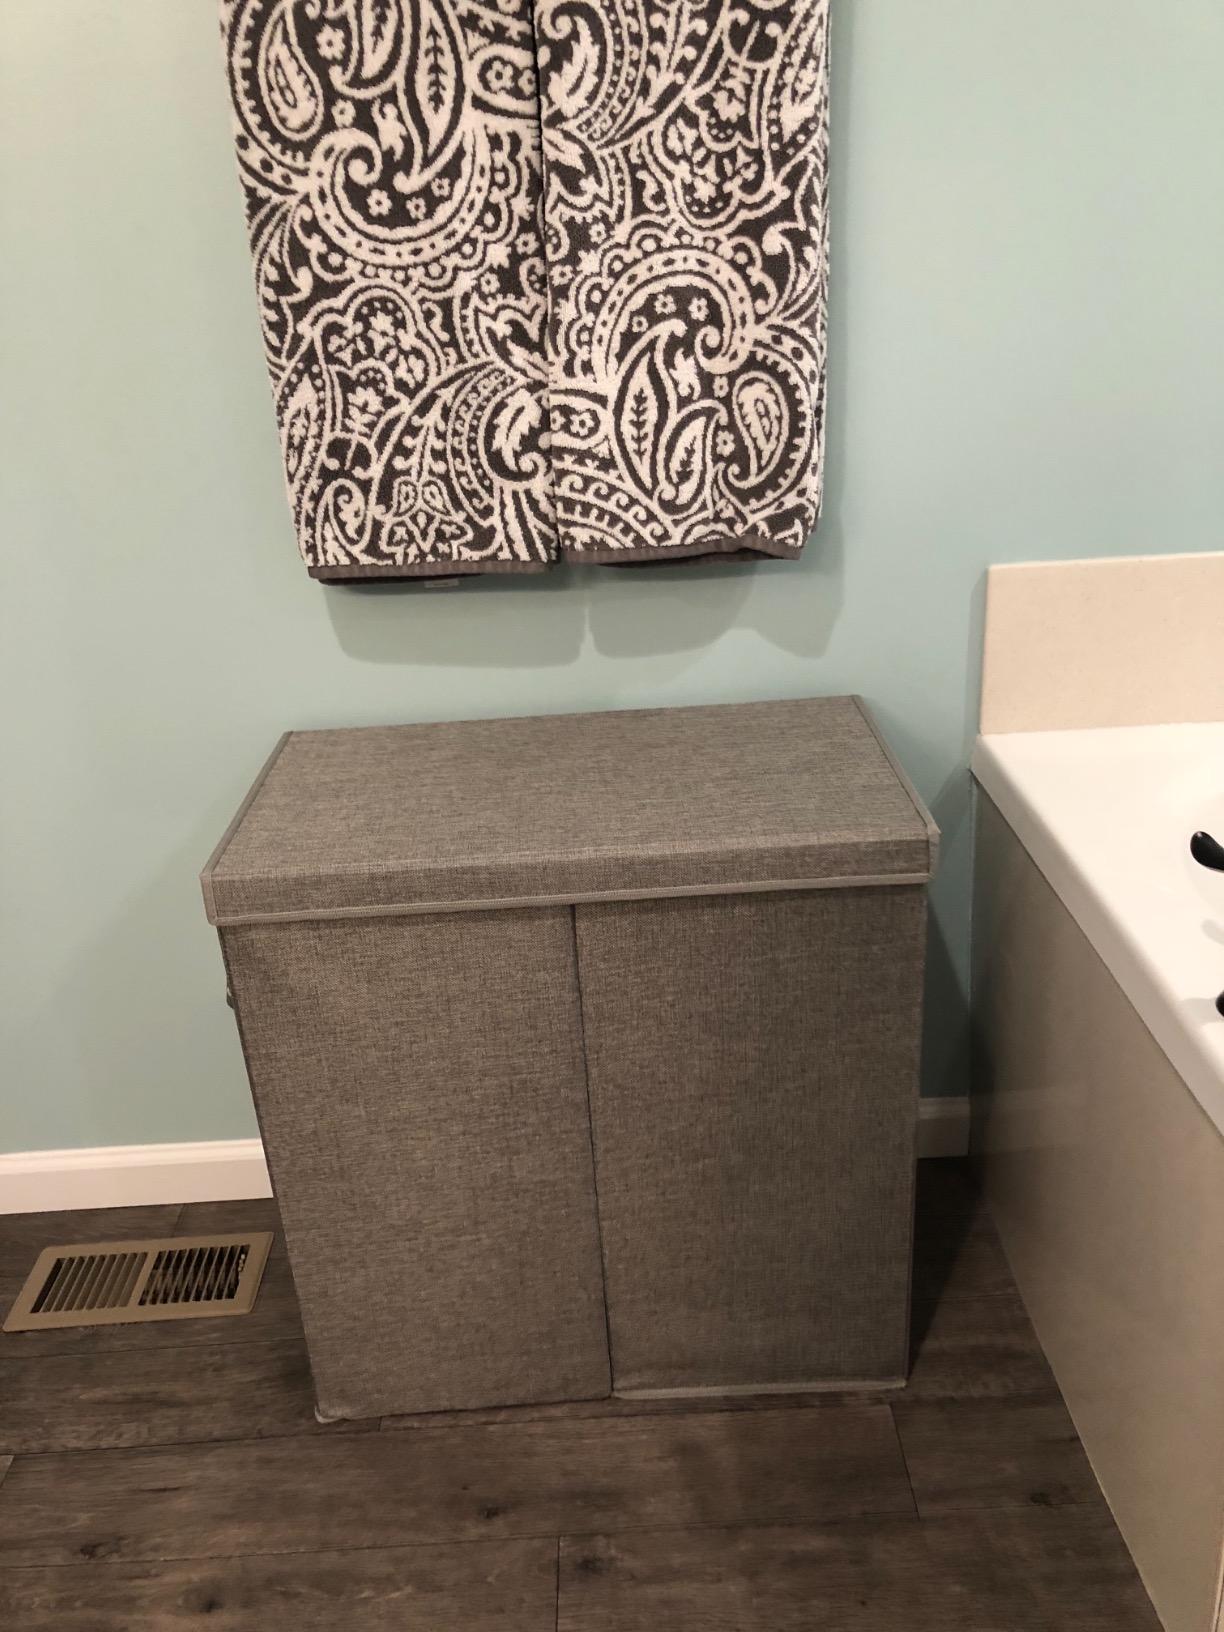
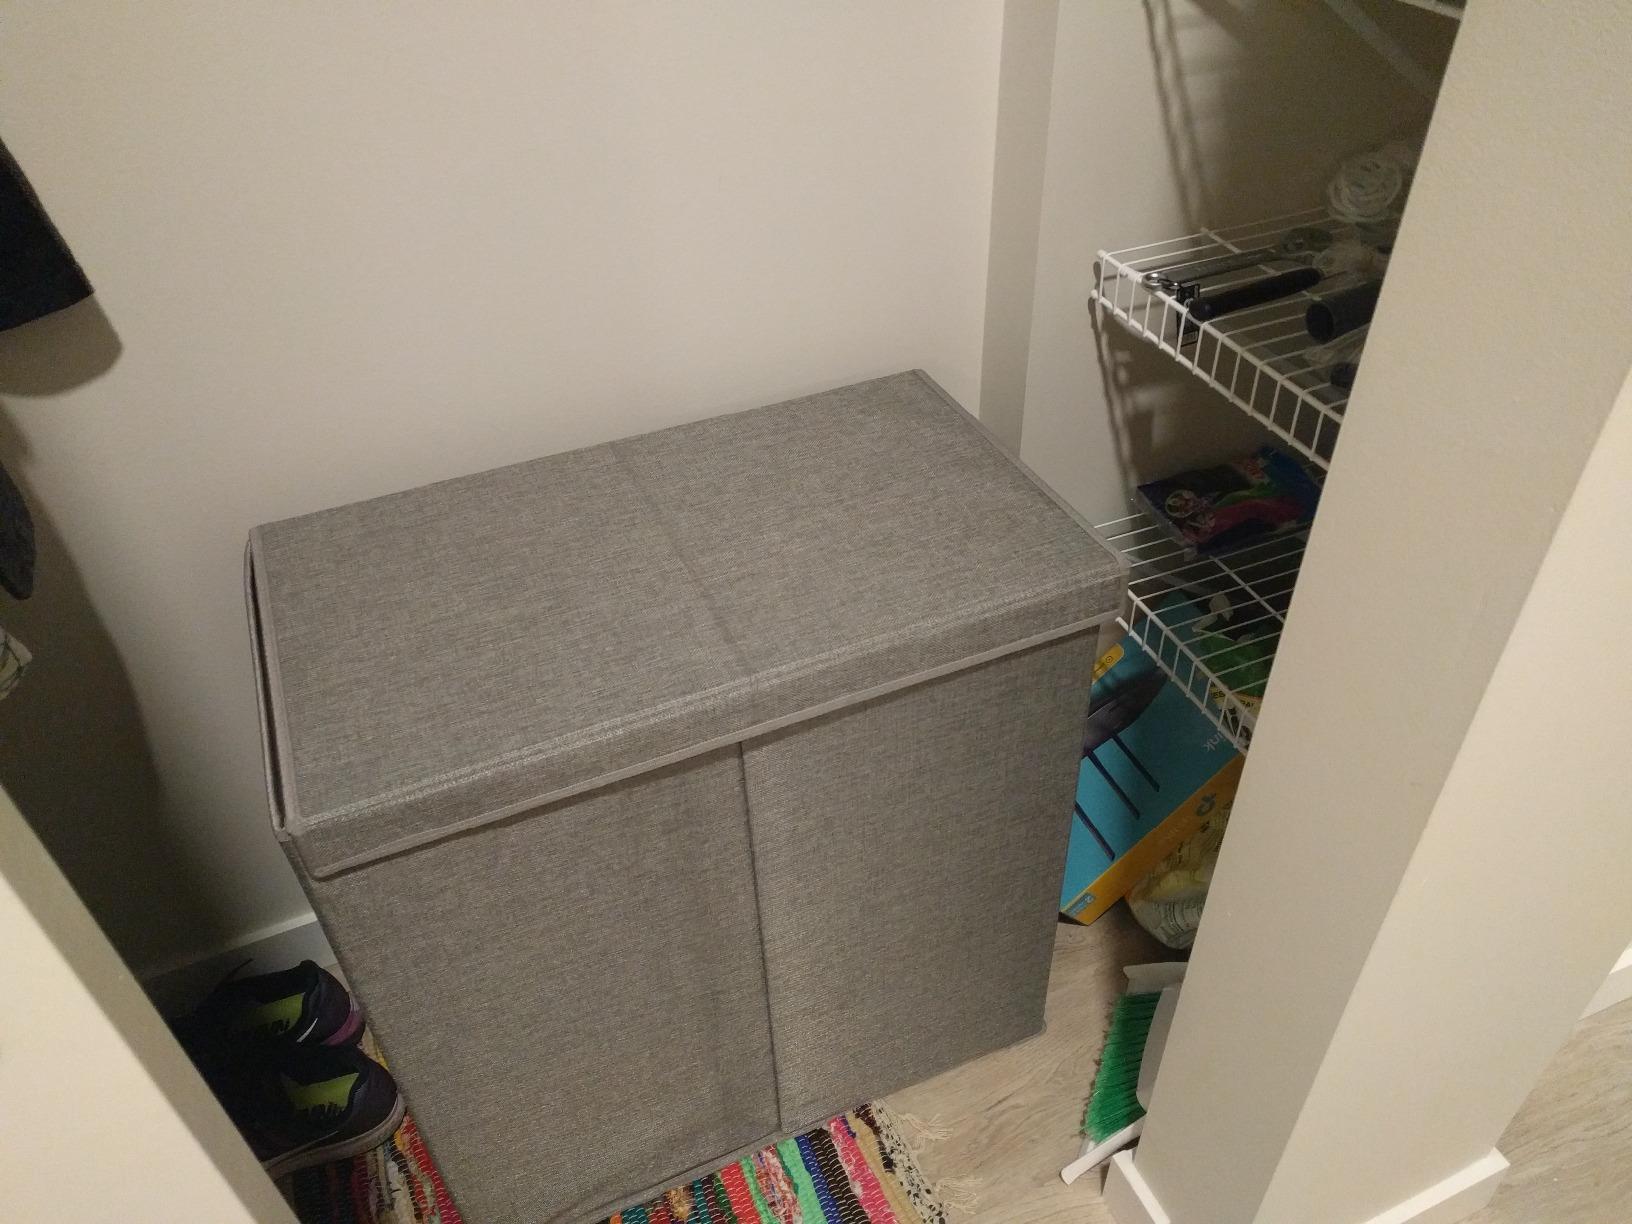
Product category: items_hamper
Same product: yes